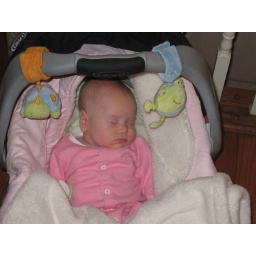
Sleeping in her car seat - 2 months